Buddhism in the United States

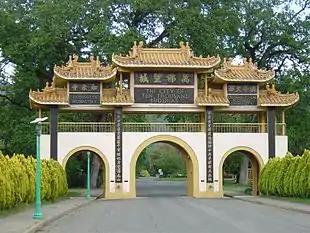
The City of Ten Thousand Buddhas founded by Hsuan Hua in Talmage, California, is geographically the largest Buddhist community in the western hemisphere.

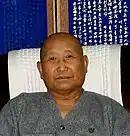
Seung Sahn in 2002

In 1962, Hsuan Hua moved to San Francisco's Chinatown, where, in addition to Zen, he taught Chinese Pure Land, Tiantai, Vinaya, and Vajrayana Buddhism. Initially, his students were mostly westerners, but he eventually attracted a range of followers.